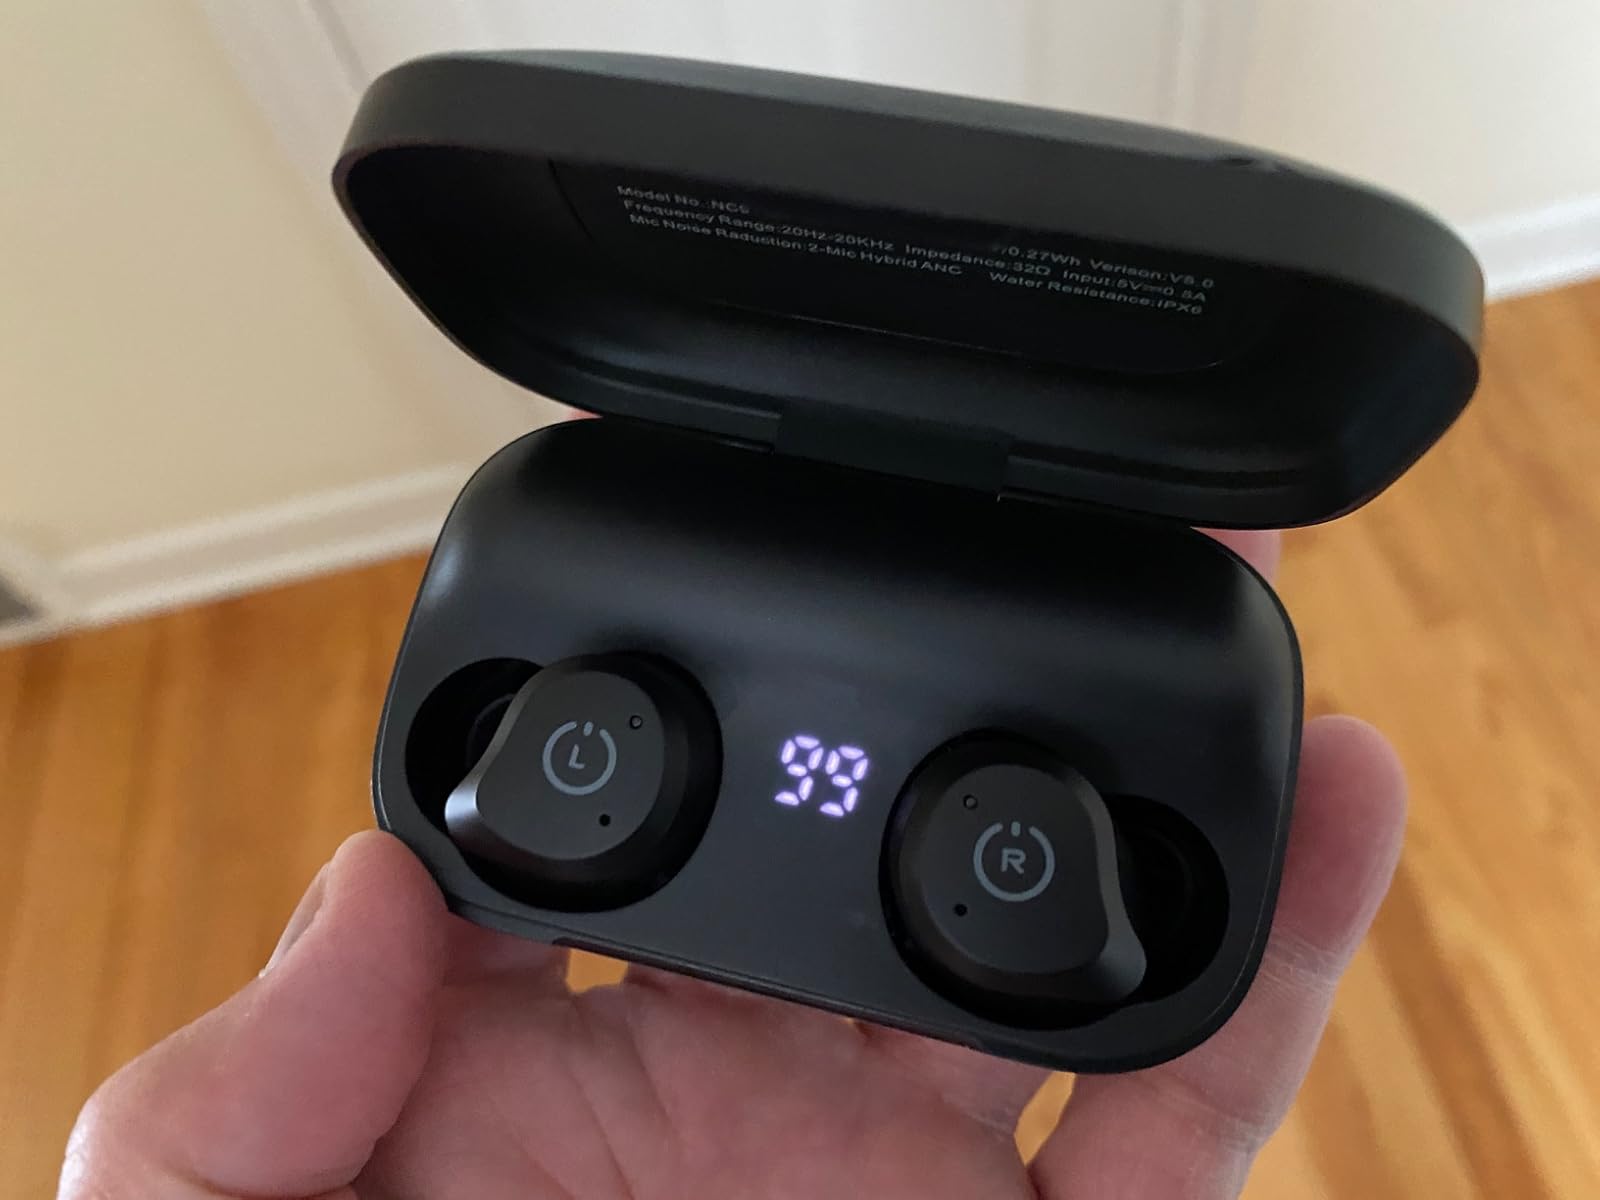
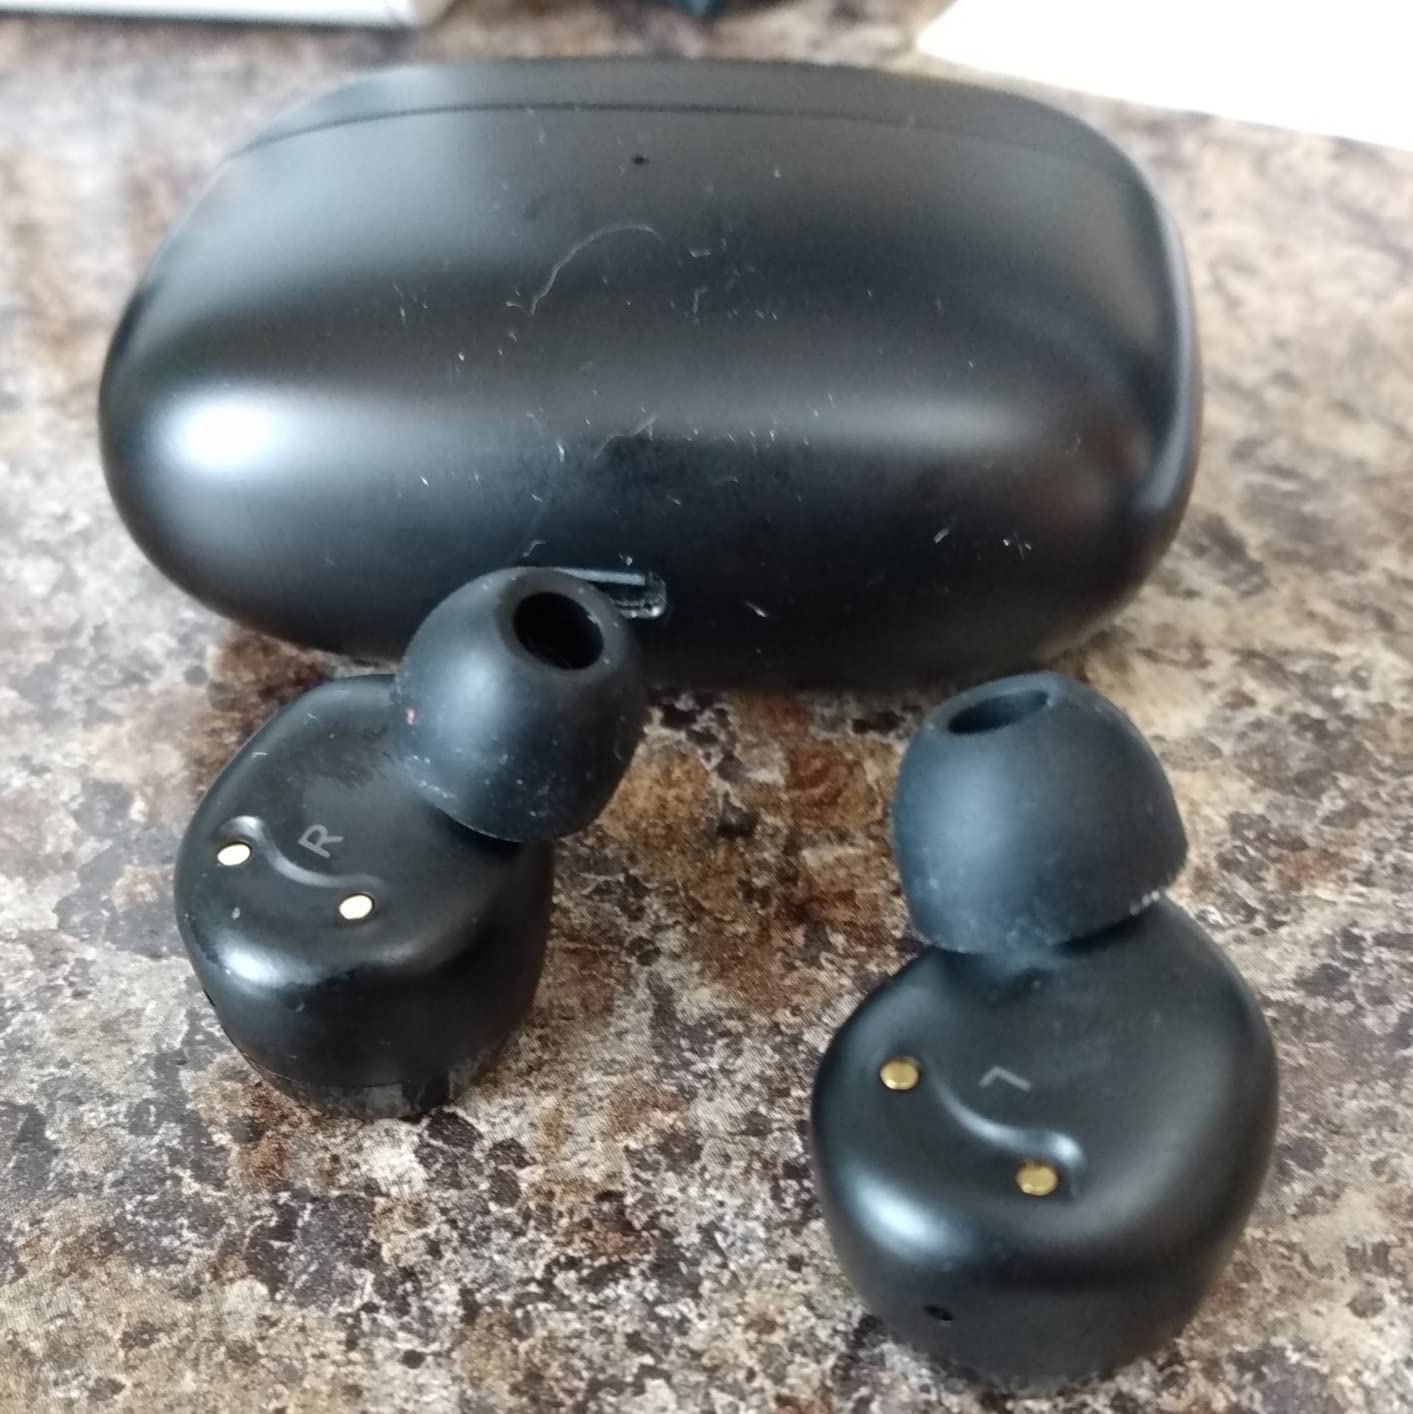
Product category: earbuds
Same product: no